Dogu'a Tembien

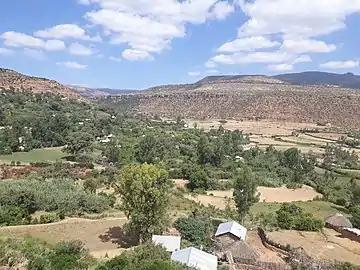
Rubaksa gardens

At the lower part of the Antalo Limestone, where it lies on the Adigrat Sandstone, there are high discharge resurgences that drain the karst aquifer. The large resurgence in Rubaksa irrigates an oasis in a dry limestone gorge. At Inda Mihtsun, the May Bilbil resurgence is inside the bed of the Giba River; in the dry season spring water surges through the baseflow of the river. Also in Ferrey, on the slopes of the Tsaliet gorge, resurgences allow to irrigate gardens with tropical fruits.